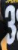
Number: 3